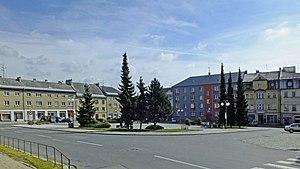
Budišov nad Budišovkou est une ville du district d'Opava, dans la région de Moravie-Silésie, en République tchèque. Sa population s'élevait à 2 891 habitants en 2018.